Harman Tarrant

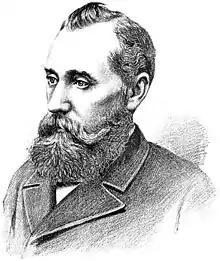

Harman John Tarrant (14 November 1844 – 10 September 1900) was an Irish-born Australian surgeon and politician.